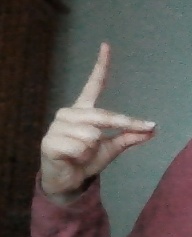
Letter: ta